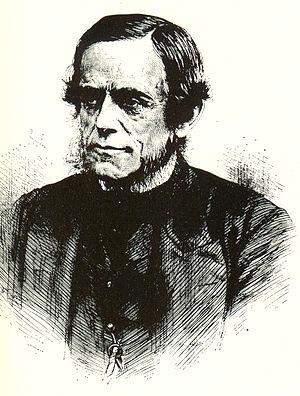
Cowper Phipps Coles, est un marin britannique, officier de la Royal Navy. Il est notamment connu pour être l'inventeur de la tourelle moderne